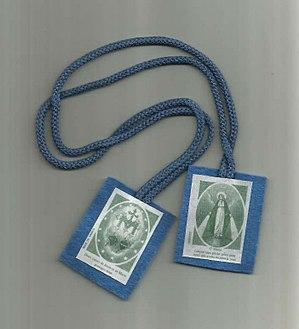
scapulaire bleu de l'immaculée conception
Le scapulaire bleu de l’Immaculée Conception est un scapulaire catholique associé aux théatins parfois appelé plus simplement scapulaire bleu ou scapulaire de l'Immaculée Conception.